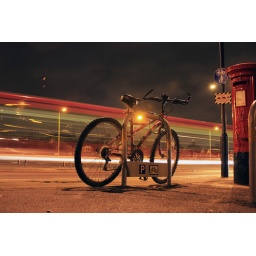
A bus whizzes past a chained up bike on The A40, one of the busiest roads in West London